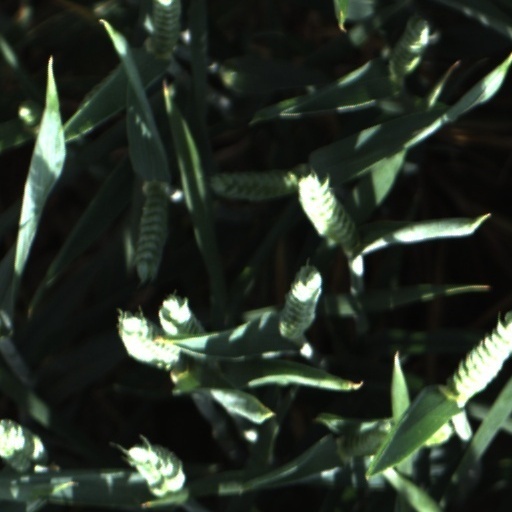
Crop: wheat